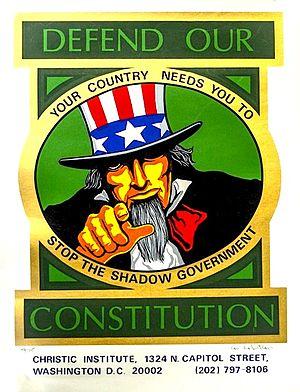
Le Christic Institute est un institut juridique privé fondé en 1980 par Daniel Sheehan, sa femme Sara Nelson et leur partenaire William J. Davis, par ailleurs prêtre jésuite, fonctionnant comme un cabinet d'avocat s'occupant de droit public qui a acquis la notoriété avec l'affaire Iran-Contra.